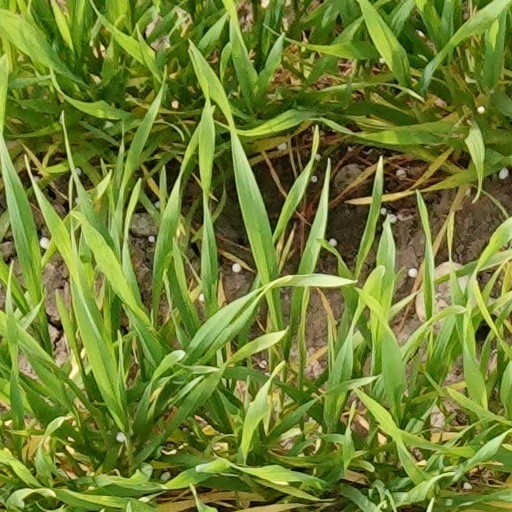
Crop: wheat